Far Out Recordings

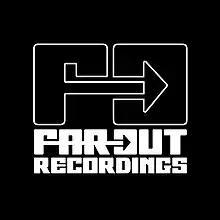

Far Out Recordings is a UK-based record label specialising in but not limited to the music of Brazil. It was founded in the mid-1990s and is run by DJ, entrepreneur and producer Joe Davis. Music released on the label extends from samba, jazz, MPB, soul and disco, to house, broken beat, electronica and remixes.